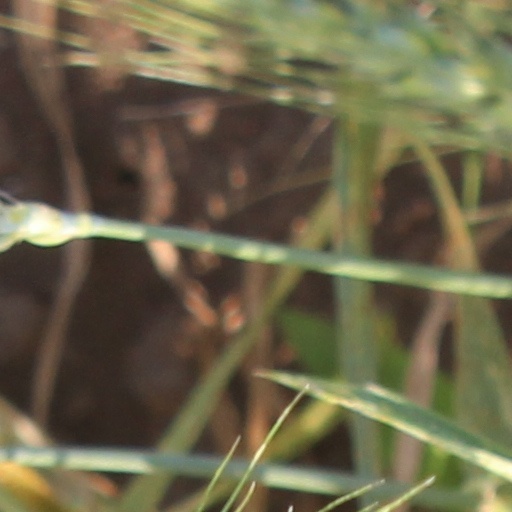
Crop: wheat